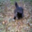
Label: cat